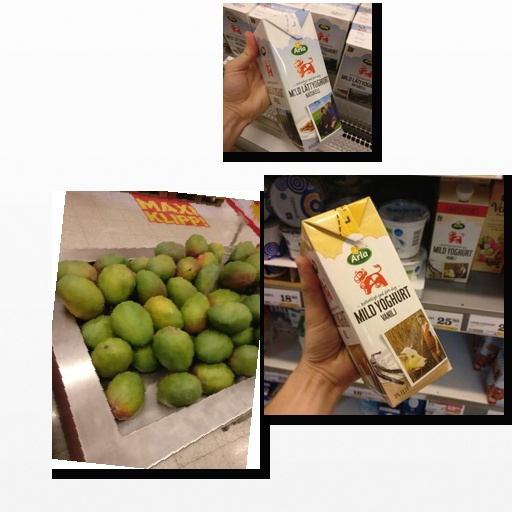
Food items: natural_low_fat_yogurt, vanilla_yogurt, mango